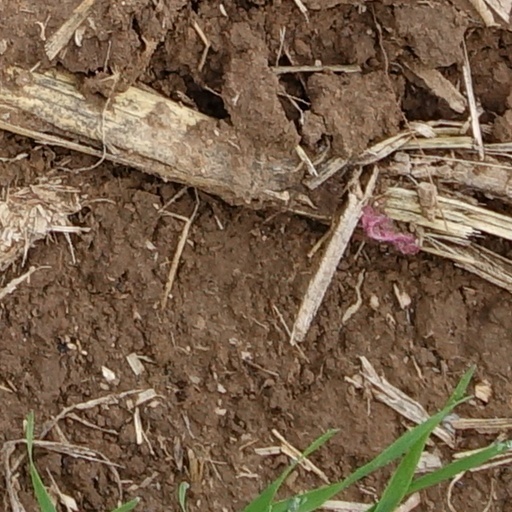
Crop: wheat